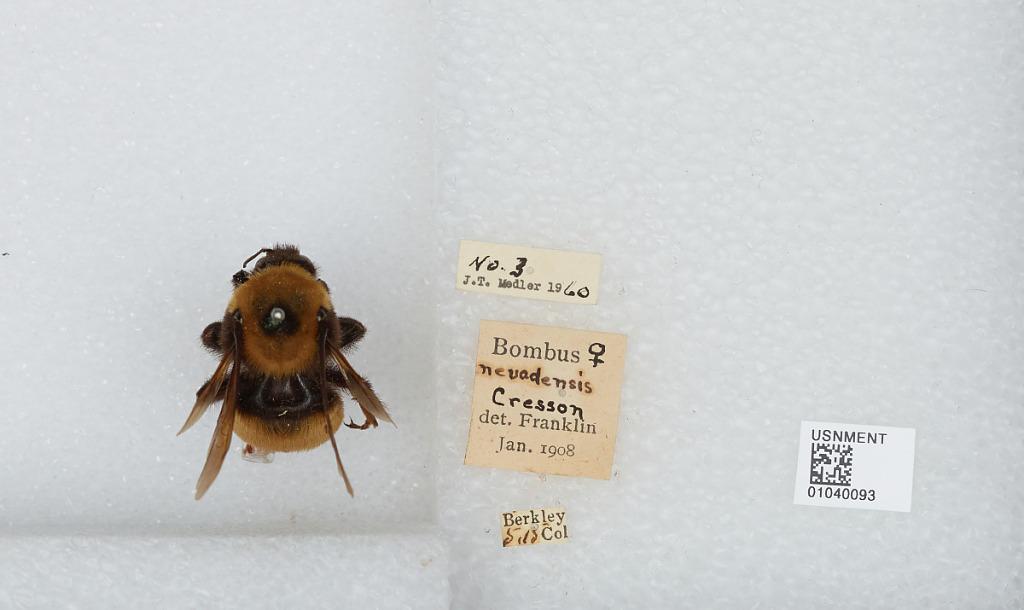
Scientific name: Bombus (Bombus) nevadensis Cresson
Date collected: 1915-5-
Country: United States
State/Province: Colorado
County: Adams
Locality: Berkley
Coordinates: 39.8044, -105.026
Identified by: Franklin